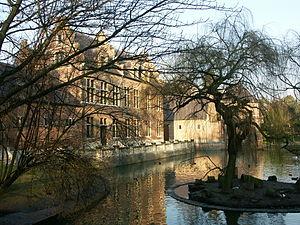
Château du Karreveld - Coeur du Festival Bruxellons!
Le Festival Bruxellons! est un festival de théâtre qui se déroule tous les étés au Château du Karreveld à Molenbeek-Saint-Jean. Créé en 1999, il s'est développé pour proposer quelque temps après jusqu'à une trentaine de spectacles chaque été. Par la suite, sa programmation ne se limite plus au seul théâtre et accueille des concerts, des spectacles de magie, des humoristes. Le Festival construit sa programmation autour des artistes belges et auteurs belges.
Cette page reprend une partie des bâtiments remarquables se trouvant sur le trajet de la ligne 82 du tramway de Bruxelles.
Le Karreveld est le nom attribué à un ancien domaine de trois hectares et à une ferme-château à Molenbeek-Saint-Jean, une commune du nord-ouest de Bruxelles. Karreveld détermine également le nom d’un quartier de cette commune. Cet espace est également un parc public communal.
Cet article recense le patrimoine immobilier protégé à Molenbeek-Saint-Jean. Le patrimoine immobilier protégé fait partie du patrimoine culturel en Belgique.